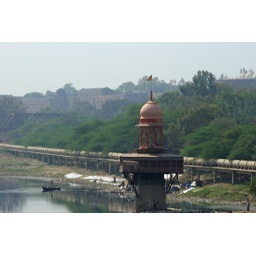
Blurry car shot from a bridge over the Yamuna.